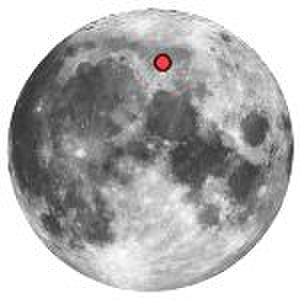
Månekrater / Fremtrædende kratere på Månens forside
Et månekrater er en dannelse på overfladen af Månen, som langt overvejende er dannet ved nedslag af objekter. Månens overflade er dækket af kratere; der er en halv million kratere, som er mere end 1,6 km brede, og man har beregnet, at der findes omkring 50 billioner kratere, som er mindst 30 cm brede. Nedslag rammer med en stærkt varierende fart, idet 20 km/s er en typisk værdi. Et nedslag med denne hastighed frembringer et krater, hvis diameter er 10 til 20 gange større end det legeme, som slår ned.